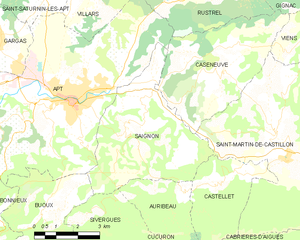
Carte des communes françaises Saignon